History of Nokia

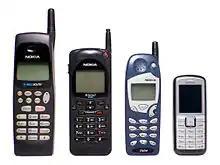
Reduction in size of Nokia mobile phones. Left to right: Nokia 638 (1996; 19.06 cm height), Nokia 2160 EFR (1996; 16.42 cm), Nokia 5160 (1998; 14.84 cm), Nokia 6070 (2006; 10.5 cm)

In 2000, Nokia launched the Nokia 3310. In 2003, the Nokia 1100 handset was launched. Nokia combined a video game console and a mobile phone in the "N-Gage", although this product was not so successful. Nokia's late entry in the growing market of clamshell phones had been cited as a reason for the company losing market share in 2004.